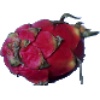
Label: Pitahaya Red 1